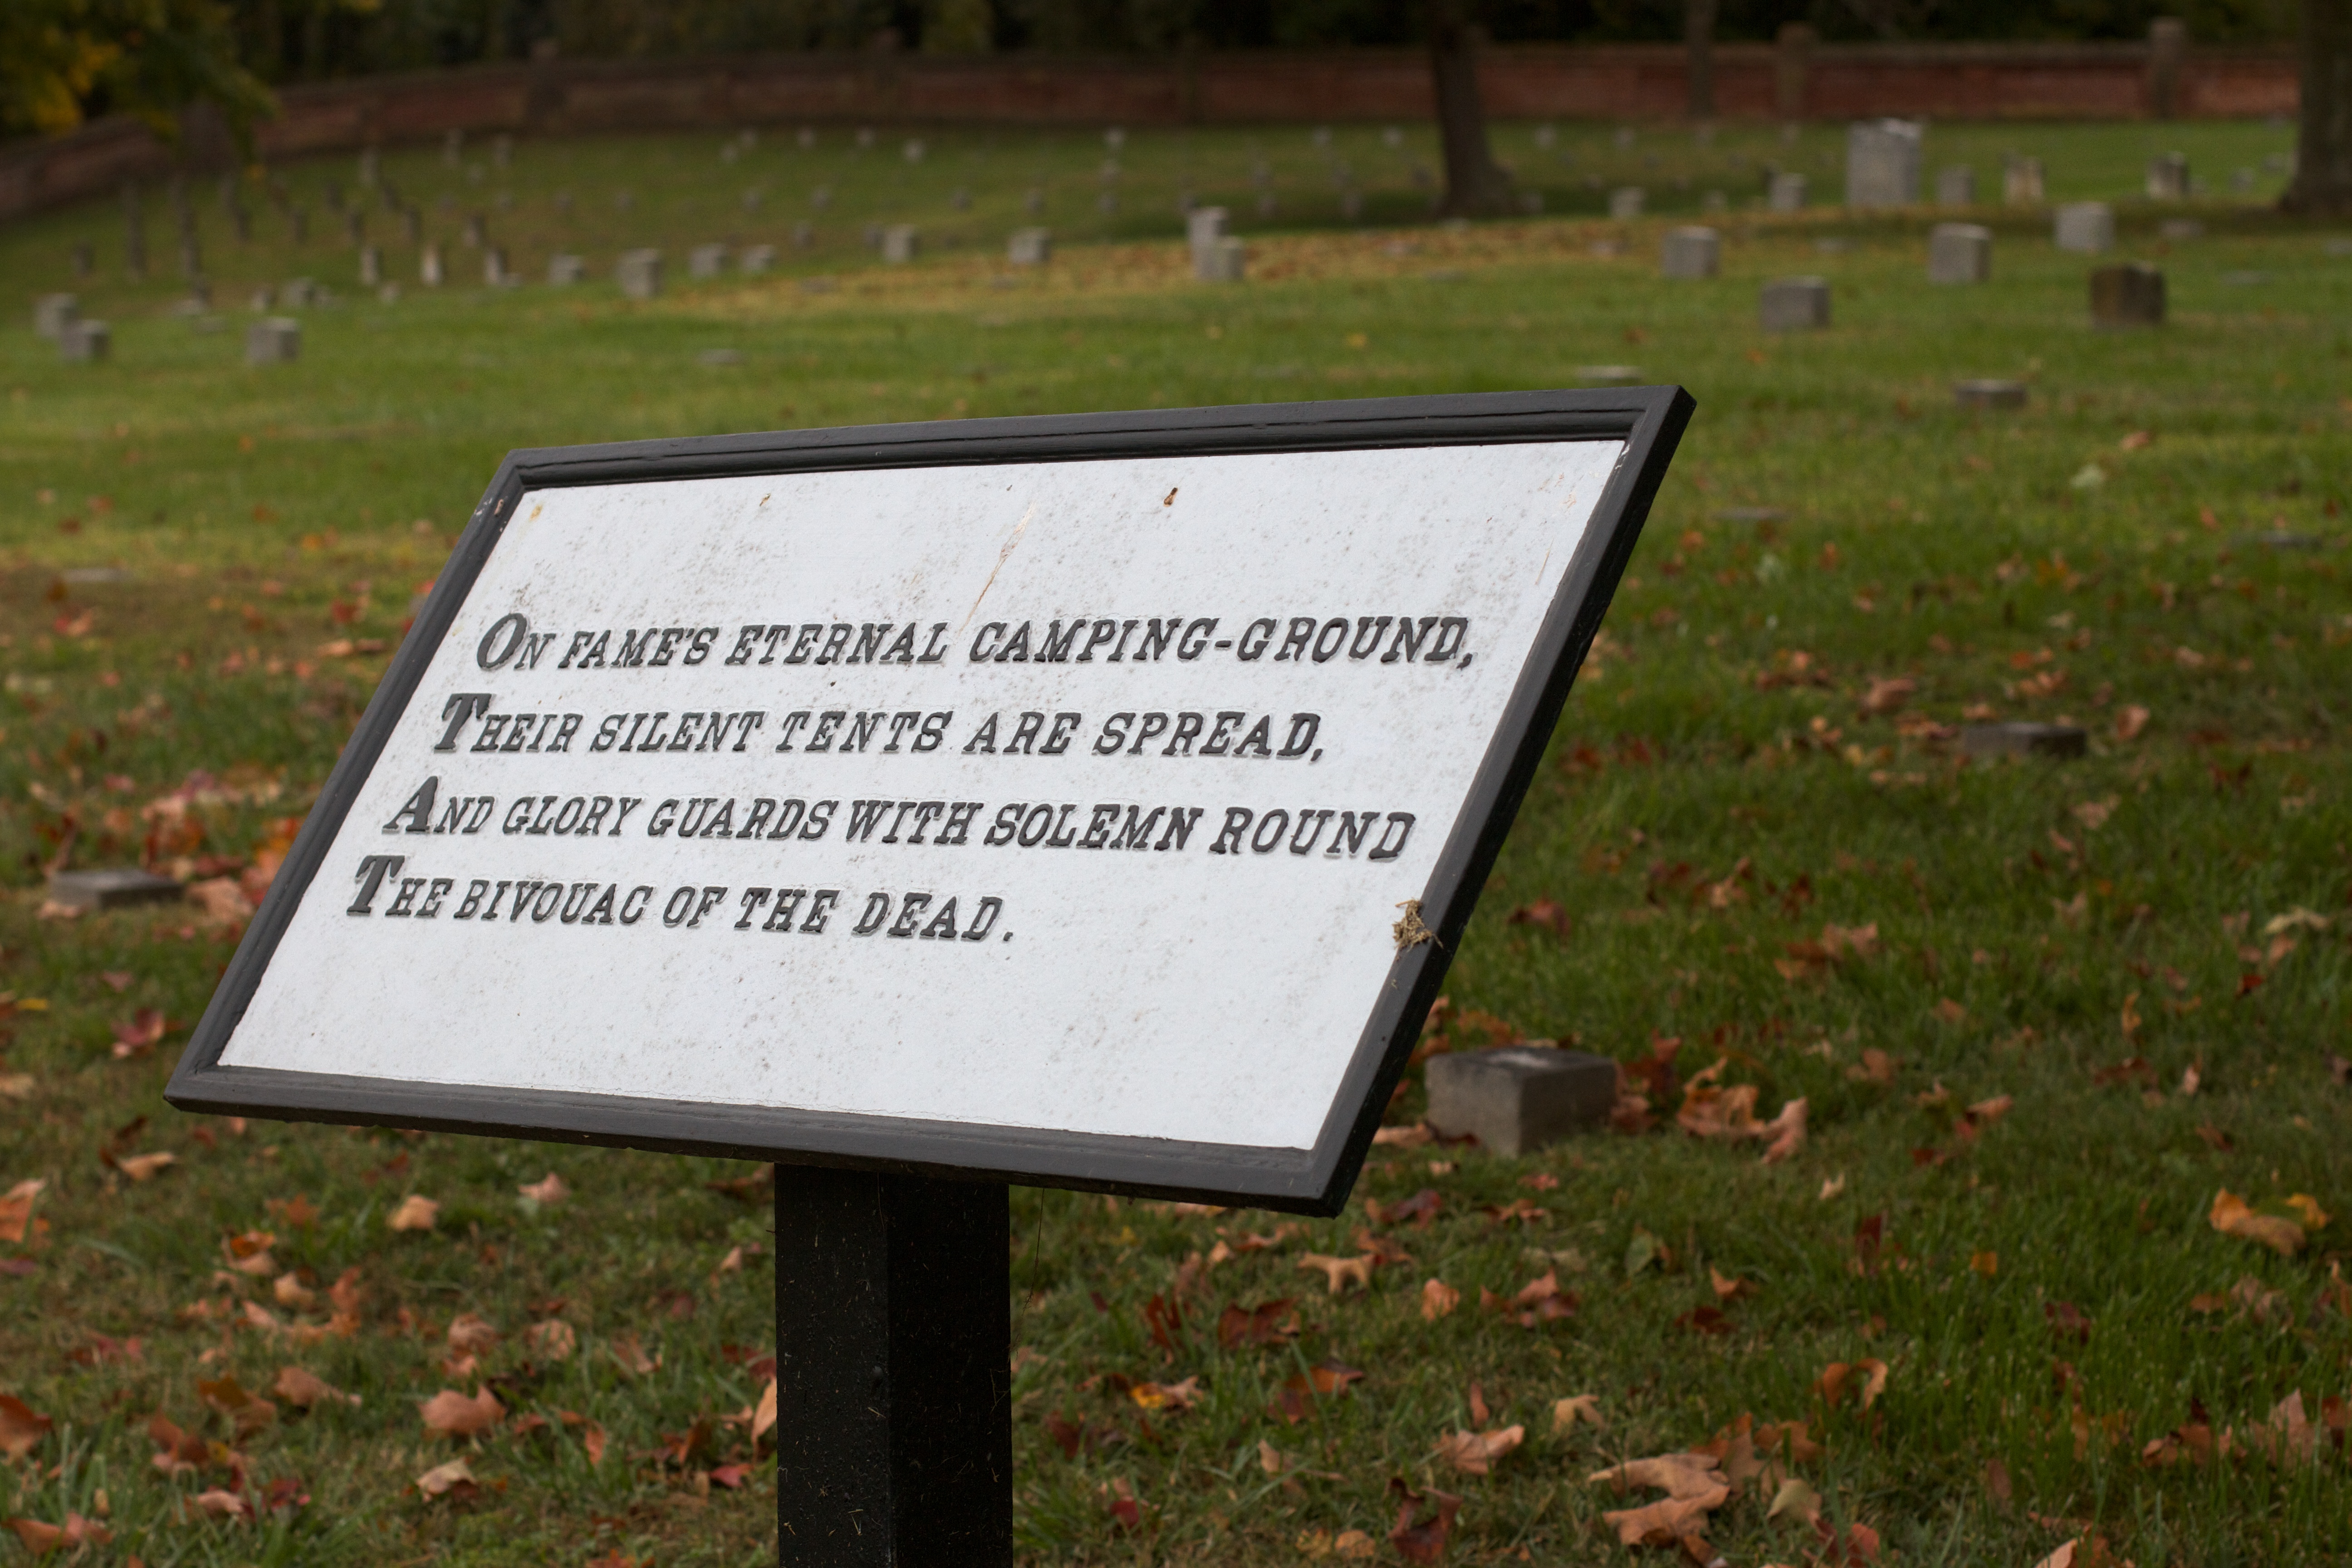
sign, cemetery, signage, grave, memorial